M425 and 426 tractor truck

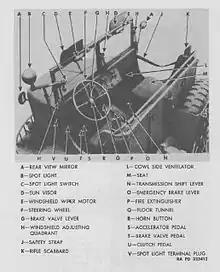
M425 cab interior view

All models had a ladder frame with two axles on semi elliptical leaf springs. A set back front axle allowed a wheelbase of only , allowing a very short turn radius.